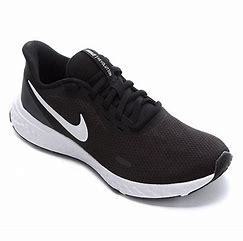
Brand: Nike
Model: Revolution 5